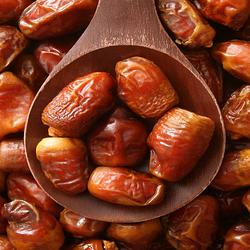
Label: Dates